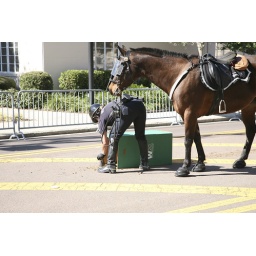
If your horse shits in the road you must clean it up